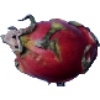
Label: Pitahaya Red 1